Lisa Nankivil

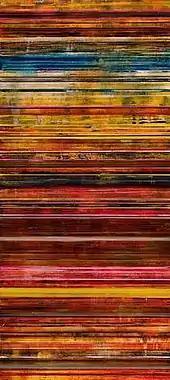
"Magenta", 2005, oil on canvas, Collection Frederick R. Weisman Art Museum, Minneapolis

Nankivil is best known for her non-representational striped-format oil paintings and abstract monoprints. Though her work shares formal qualities with the modernist innovations of European and American abstraction, her paintings typically feature color schemes, brushwork, and techniques based on long-established painterly traditions.